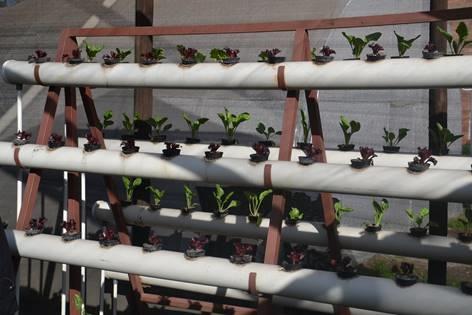
Mfumo wa kilimo cha [cs] hydroponic [cs]. Kuna mabomba meupe yamepangwa kwa tabaka yakishikiliwa na fremu ya kahawia. Kila bomba lina mimea midogo midogo ya kijani kibichi na mengine yenye majani mekundu  ikiota kwenye matundu. Mfumo huu unaonekana kuwa ya nje chini ya mwanga wa jua na upon tayari kwa ajili ya uzalishaji wa mazao.